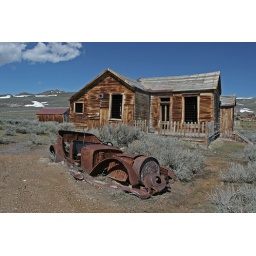
An old car in front of one of the abandoned houses